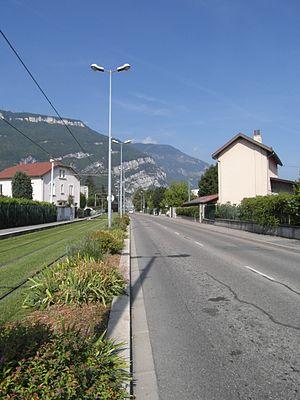
Avenue Aristide Briand Fontaine
Fontaine, est une commune française située dans le département de l'Isère en région Auvergne-Rhône-Alpes.